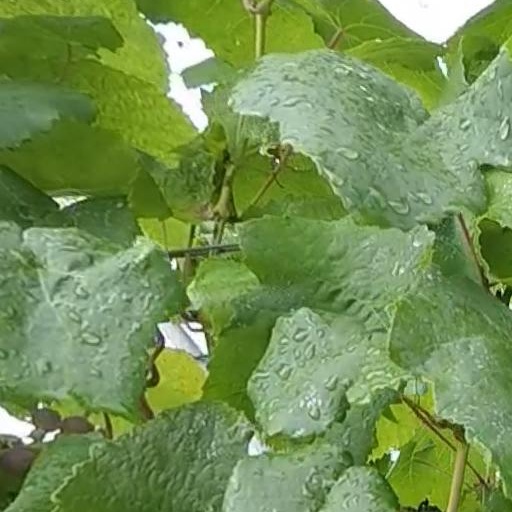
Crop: grape